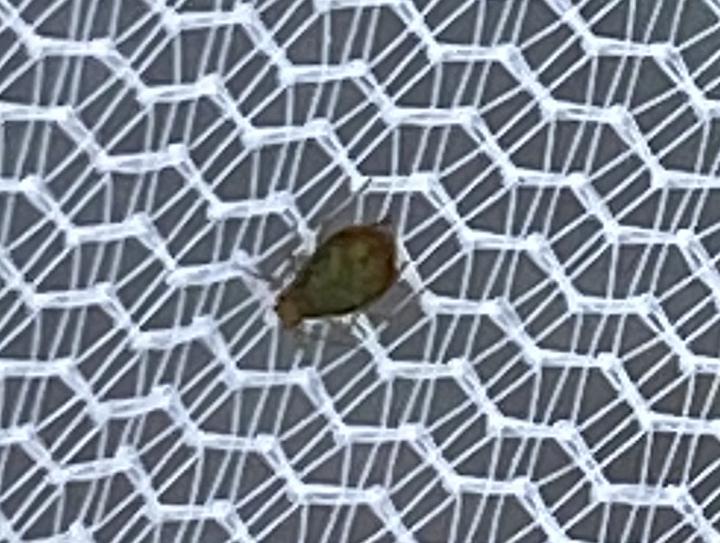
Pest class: bird_cherry_oat_aphid